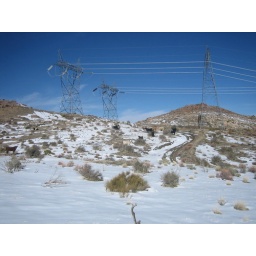
506 cows beside Powerline road